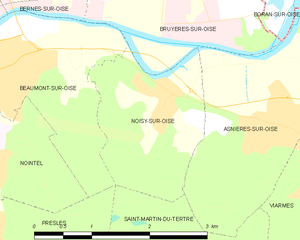
Carte des communes françaises Noisy-sur-Oise